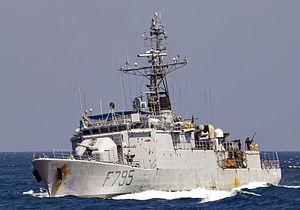
Le Commandant Ducuing est un aviso de type A 69 classe d'Estienne d'Orves de la Marine nationale française.